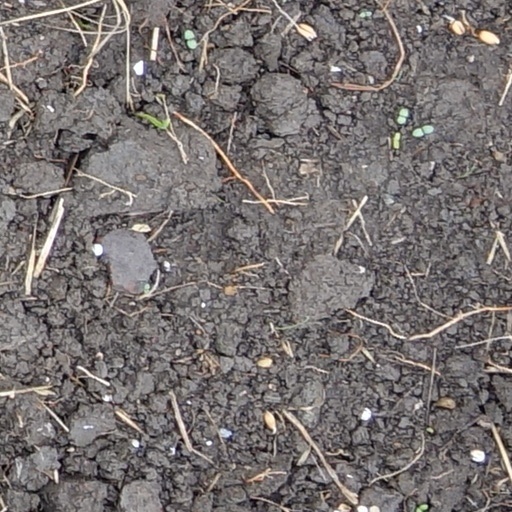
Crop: wheat